List of efforts to impeach presidents of the United States

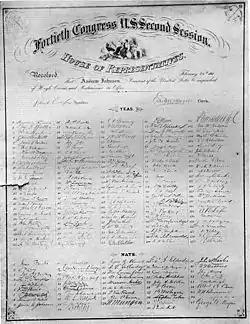
The impeachment resolution against Andrew Johnson, adopted on February 24, 1868

President Andrew Johnson held open disagreements with Congress, who tried to remove him several times. The Tenure of Office Act was enacted over Johnson's veto to curb his power and he openly violated it in early 1868.